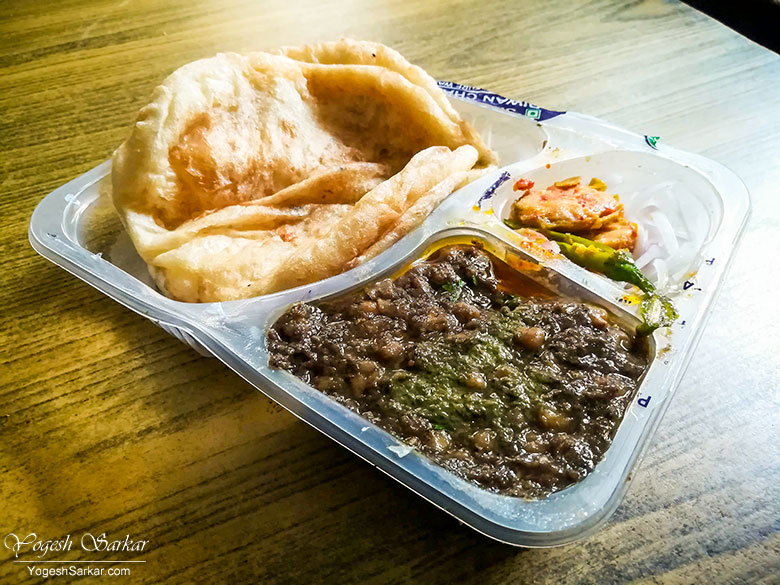
Dish: chole_bhature